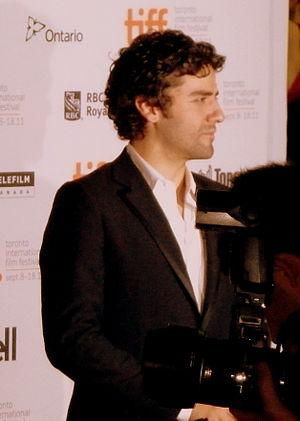
Oscar Isaac est un acteur et chanteur américain d'origine guatémaltèque, né le 9 mars 1979 au Guatemala.